HMNB Portsmouth

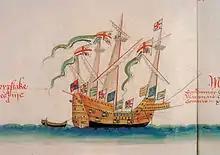
"Sweepstake" as pictured in the Anthony Roll.

Along with Woolwich, Deptford, Chatham and Plymouth, Portsmouth has been one of the main Royal Navy Dockyards or Bases throughout its history.